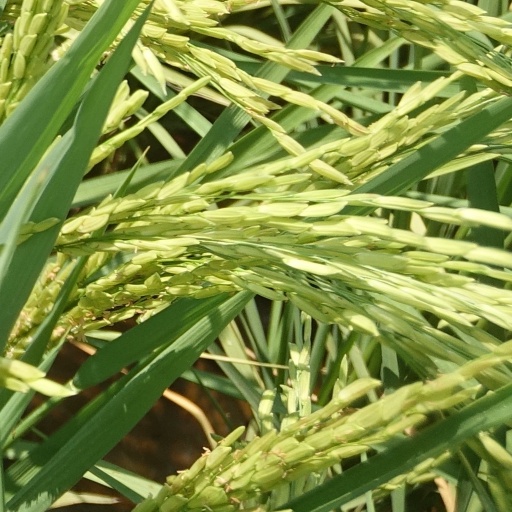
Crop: rice